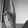
ASL letter: K